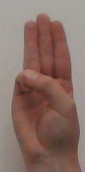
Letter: thaa